Imran Ahmad Khan

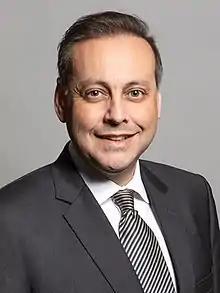
Official portrait, 2020

Imran Nasir Ahmad Khan (born 6 September 1973) is a British former politician and convicted sex offender. He served as Member of Parliament (MP) for Wakefield from the 2019 general election until 2022. Elected as a Conservative, Ahmad Khan had the party whip withdrawn in June 2021; he was subsequently expelled from the party following his criminal conviction for child sexual assault in 2022.